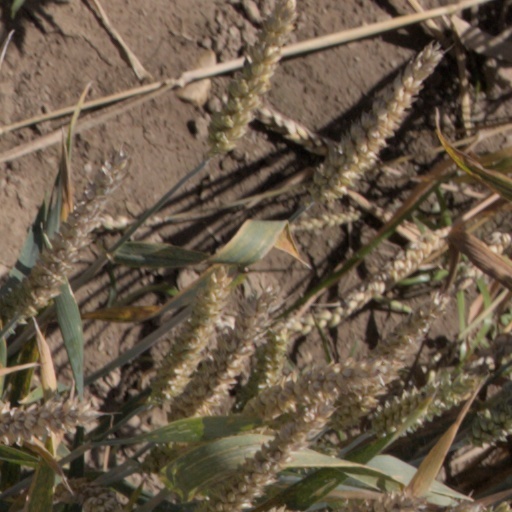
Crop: wheat